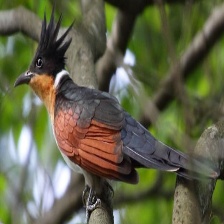
Species: CHESTNUT WINGED CUCKOO
Scientific name:  CLAMATOR COROMANDUS